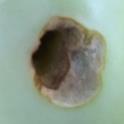
Crop: Tomato
Condition: helicoverpa-armigera-p